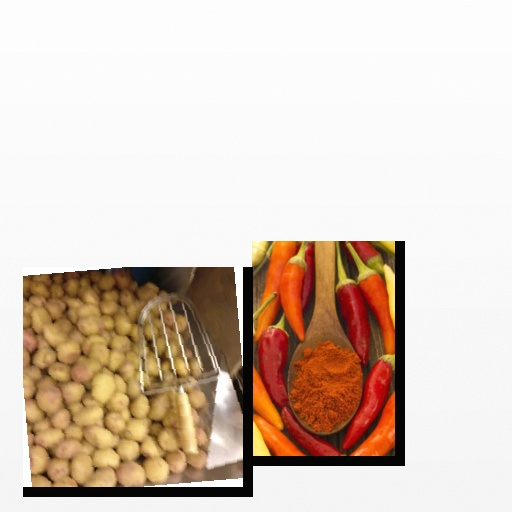
Food items: potato, bell_pepper